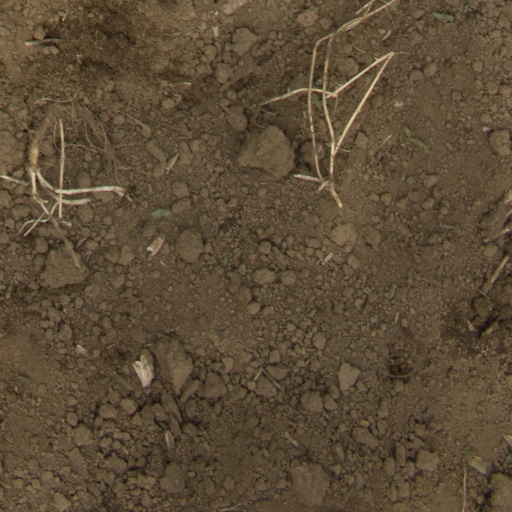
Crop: Jerusalem artichoke